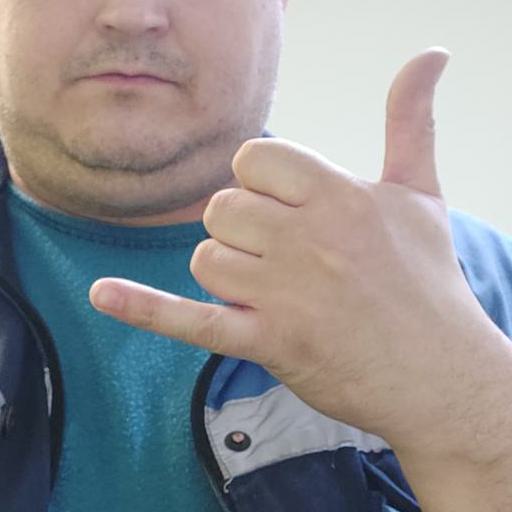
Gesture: call